Bristol 406 Zagato

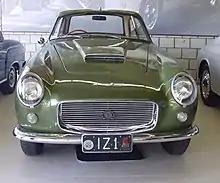
Front end with echoes of Lancia

All 406 Zagato models are powered by Bristol's inline six-cylinder gasoline engine. The 2.2-liter version used here (2216 cm³, bore × stroke: 68.69 and 99.64 mm) is a further development of the engine already installed in the 400, which goes back to a 1938 BMW design (328). In essential features, the Bristol engine shares the features with the BMW engine; however, Bristol's version is designed in inches rather than metric dimensions, and some of the materials are used differently. The engine has hemispherical combustion chambers with V-shaped hanging valves controlled by the bottom-mounted camshaft via tappets, pushrods, and rocker's arms. Additional pushrods across the cylinder head and a second rocker arm on each actuate the exhaust valves. The fuel mixture is conditioned by three 32 PBI/7 Solex downdraft carburetors mounted above the engine block.